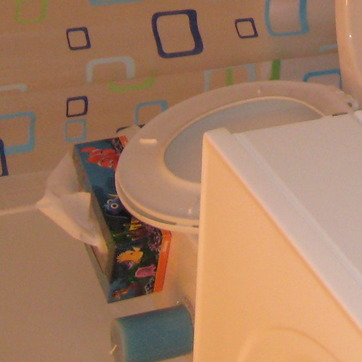
Material: plastic